Jiaozi

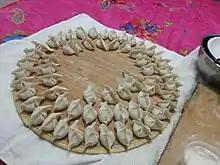
In north China, folded "jiaozi" are placed on "bi" (箅), to prevent the stuffing from making the shape sag. "Bi" is made of dried sorghum stems, and gives "jiaozi" a mark on the bottom.

There are many ways to fold "jiaozi". Basically, steps for folding the skin include putting a single pleat in the middle, putting multiple pleats along the edge, making a wavy edge like a pie crust, turning a pleated edge in toward the body resulting in a rounded edge, and putting both ends together resulting in a round shape. Different shapes of Jiaozi require different folding techniques, but the most famous and common technique is the pinched-edge fold. Take a wrapper and put one tablespoon of filling into the center of the wrapper. Fold a half of edge to the other half. Use left thumb and forefinger to pinch one side of the half-moon wrapper, and then use right thumb to push the inside skin outward, right forefinger to make outside skin into small pleats. Use right thumb to clench those pleats. Repeat these steps to the other side of the wrapper, and make sure to clench the seal. This is crescent-shaped "jiaozi", the most popular shape in China.